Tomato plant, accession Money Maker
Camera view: tilt-top (135 deg); turntable rotation: 90 degrees
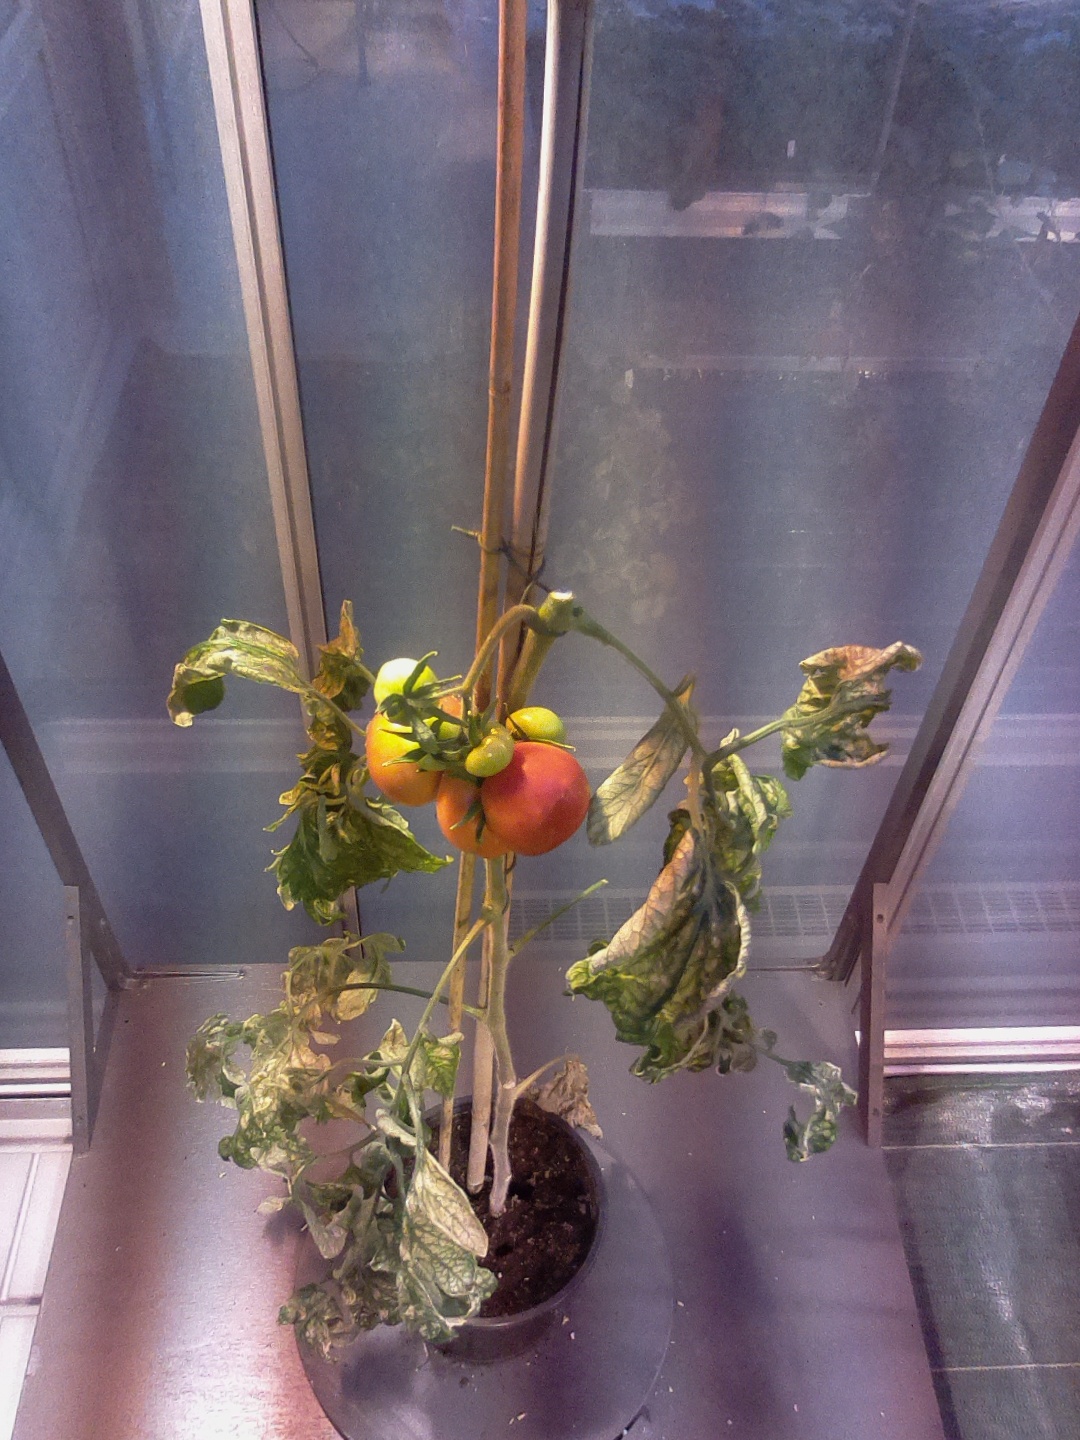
BBCH growth stage 85: 50%-60% of fruits show typical fully ripe color